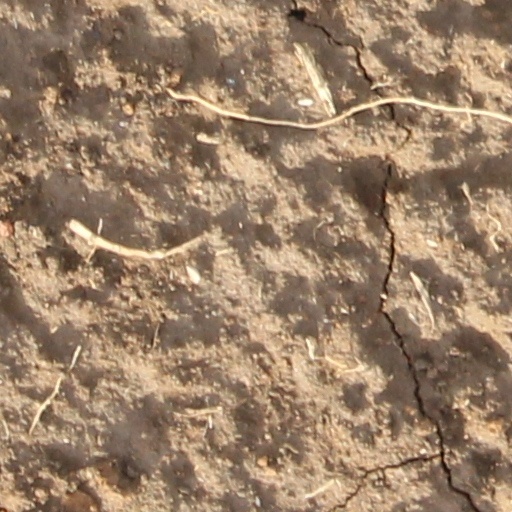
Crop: wheat